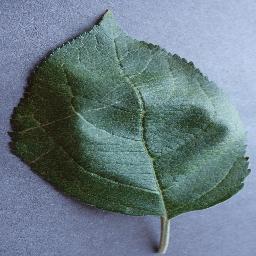
Label: Apple___healthy